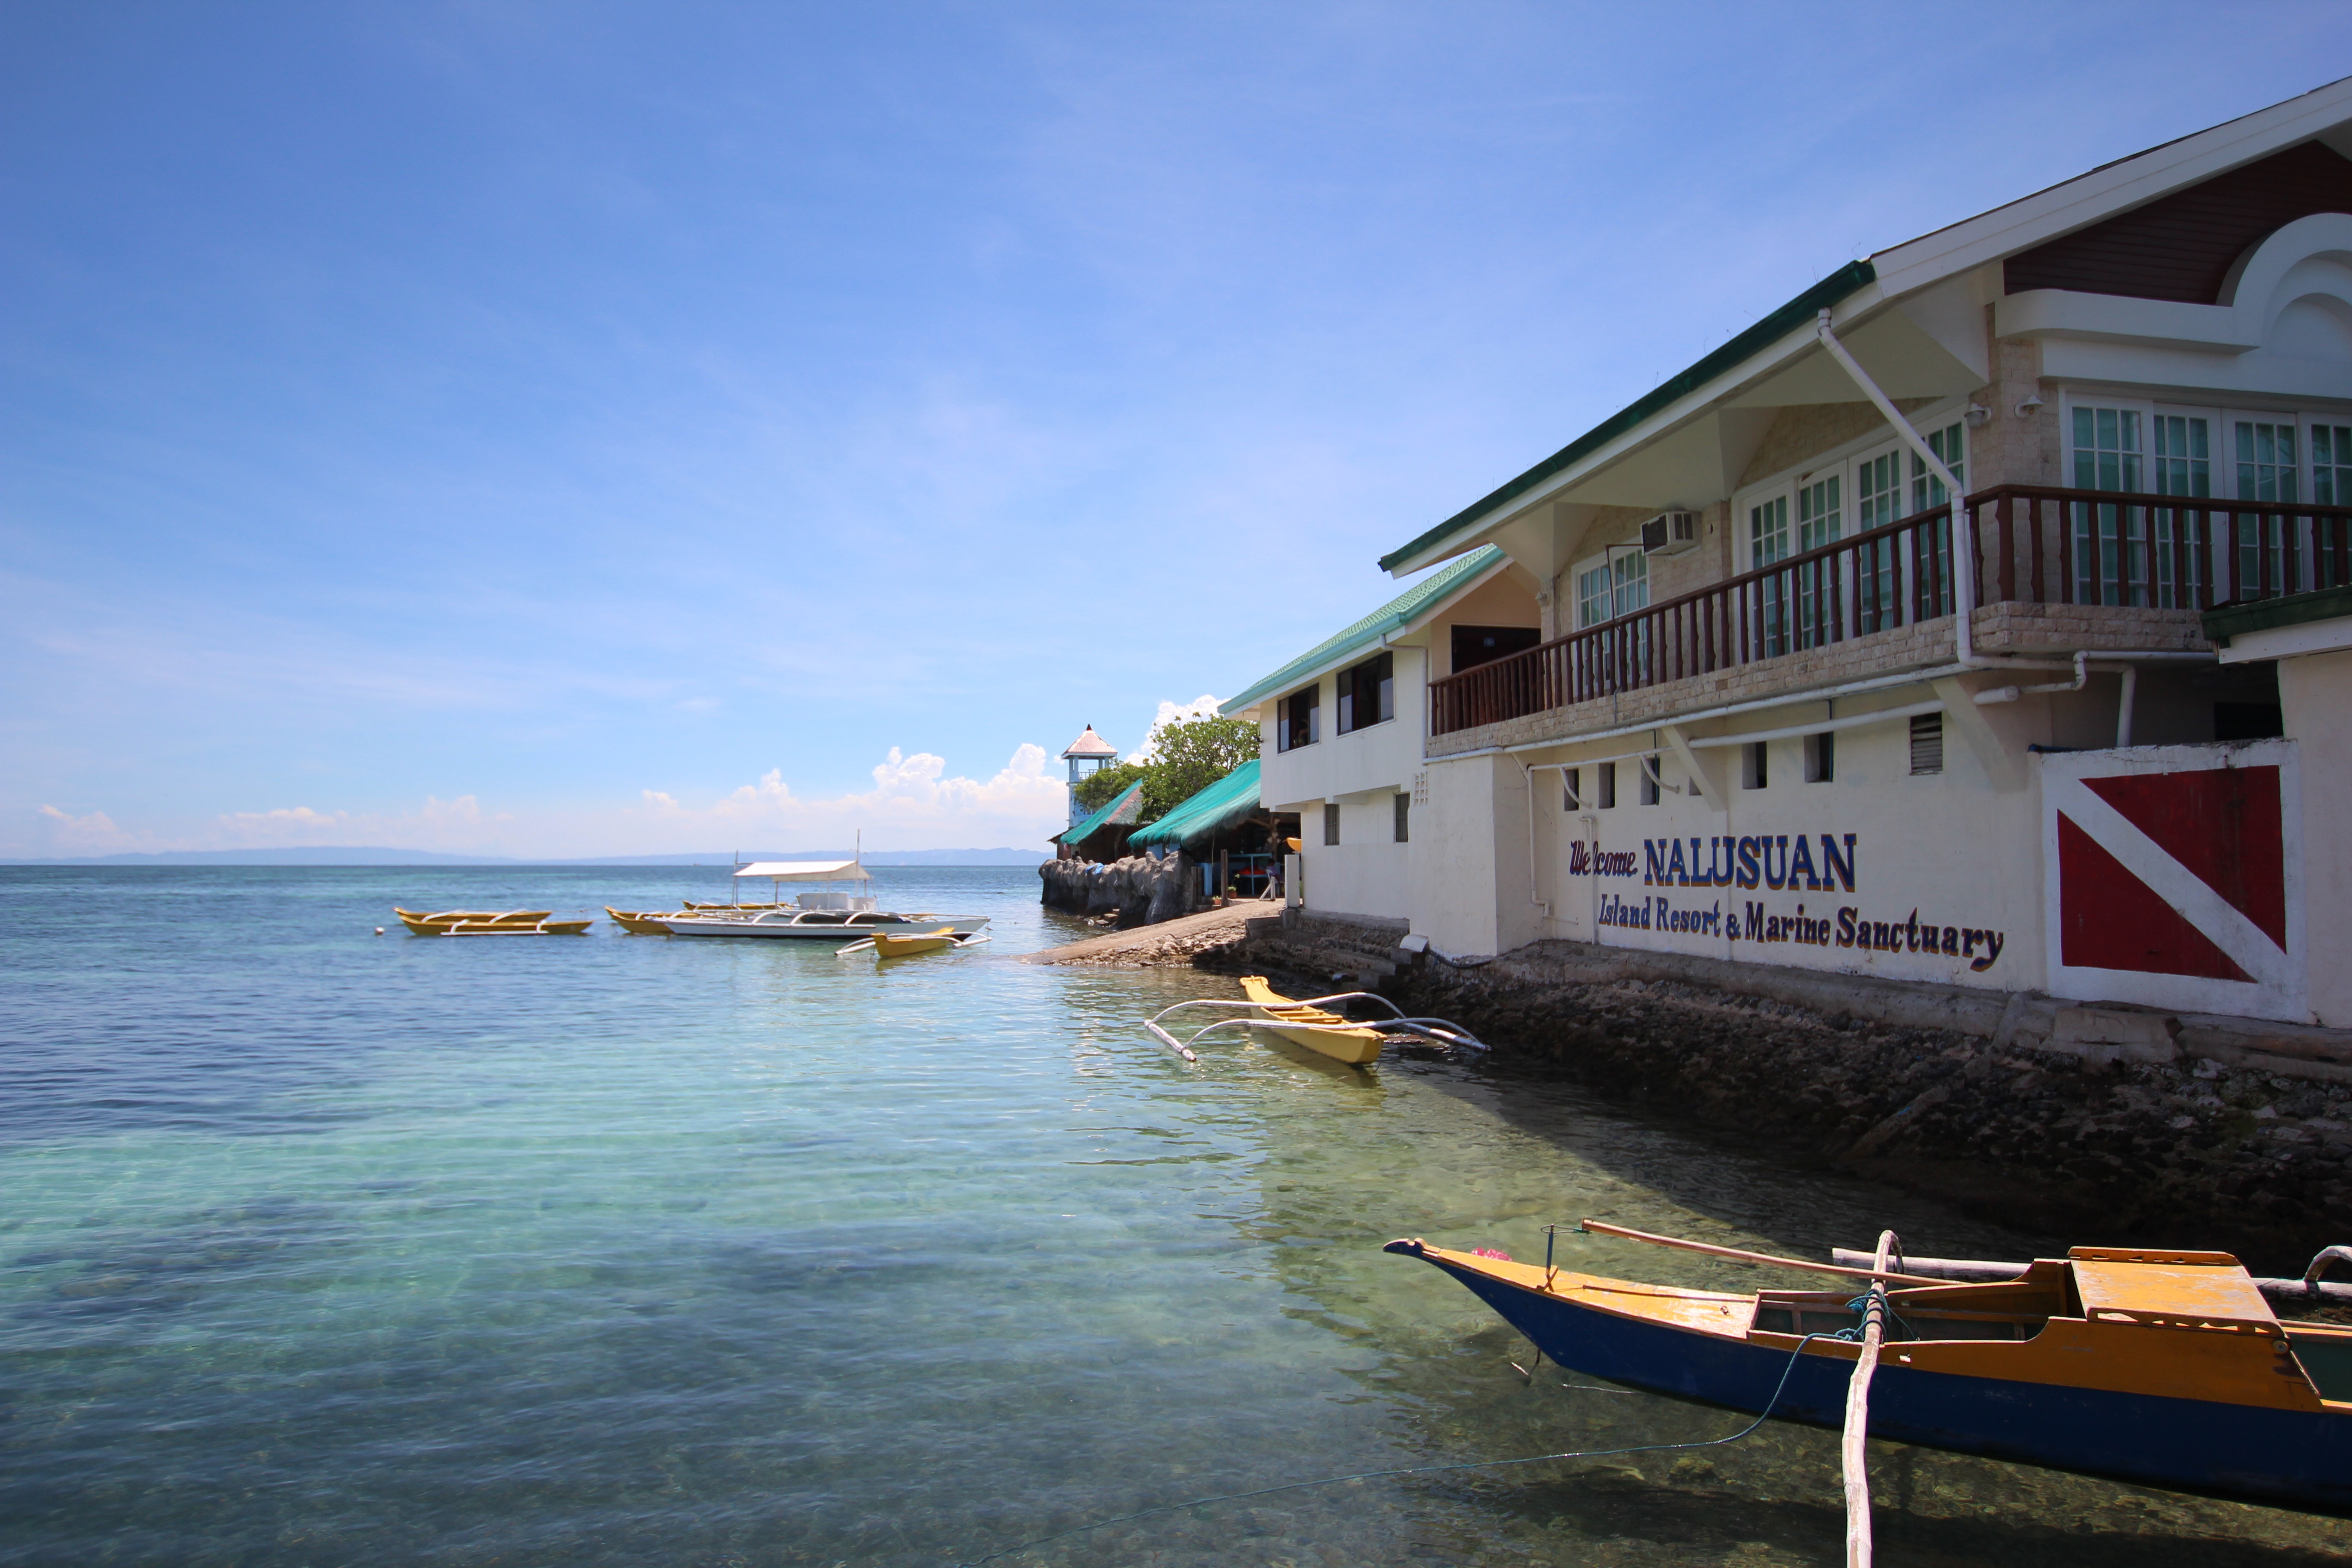
beach, landscape, sea, coast, sky, boat, summer, vacation, travel, vehicle, bay, island, harbor, waterway, ferry, boating, channel, watercraft, emerald, times, republic of the philippines, nalru resourceful island